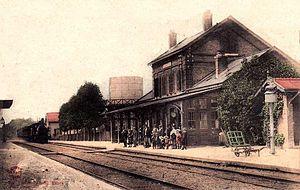
Train entrant en gare.
La ligne de Rochy-Condé à Soissons est une ligne de chemin de fer du réseau ferré français. Elle reliait Rochy-Condé à Soissons à travers les départements de l'Oise et de l'Aisne en région Hauts-de-France. Le tronçon d'Estrées-Saint-Denis à Compiègne est ouvert au service des voyageurs et le reste de la ligne est soit exploité en trafic fret soit déclassé.